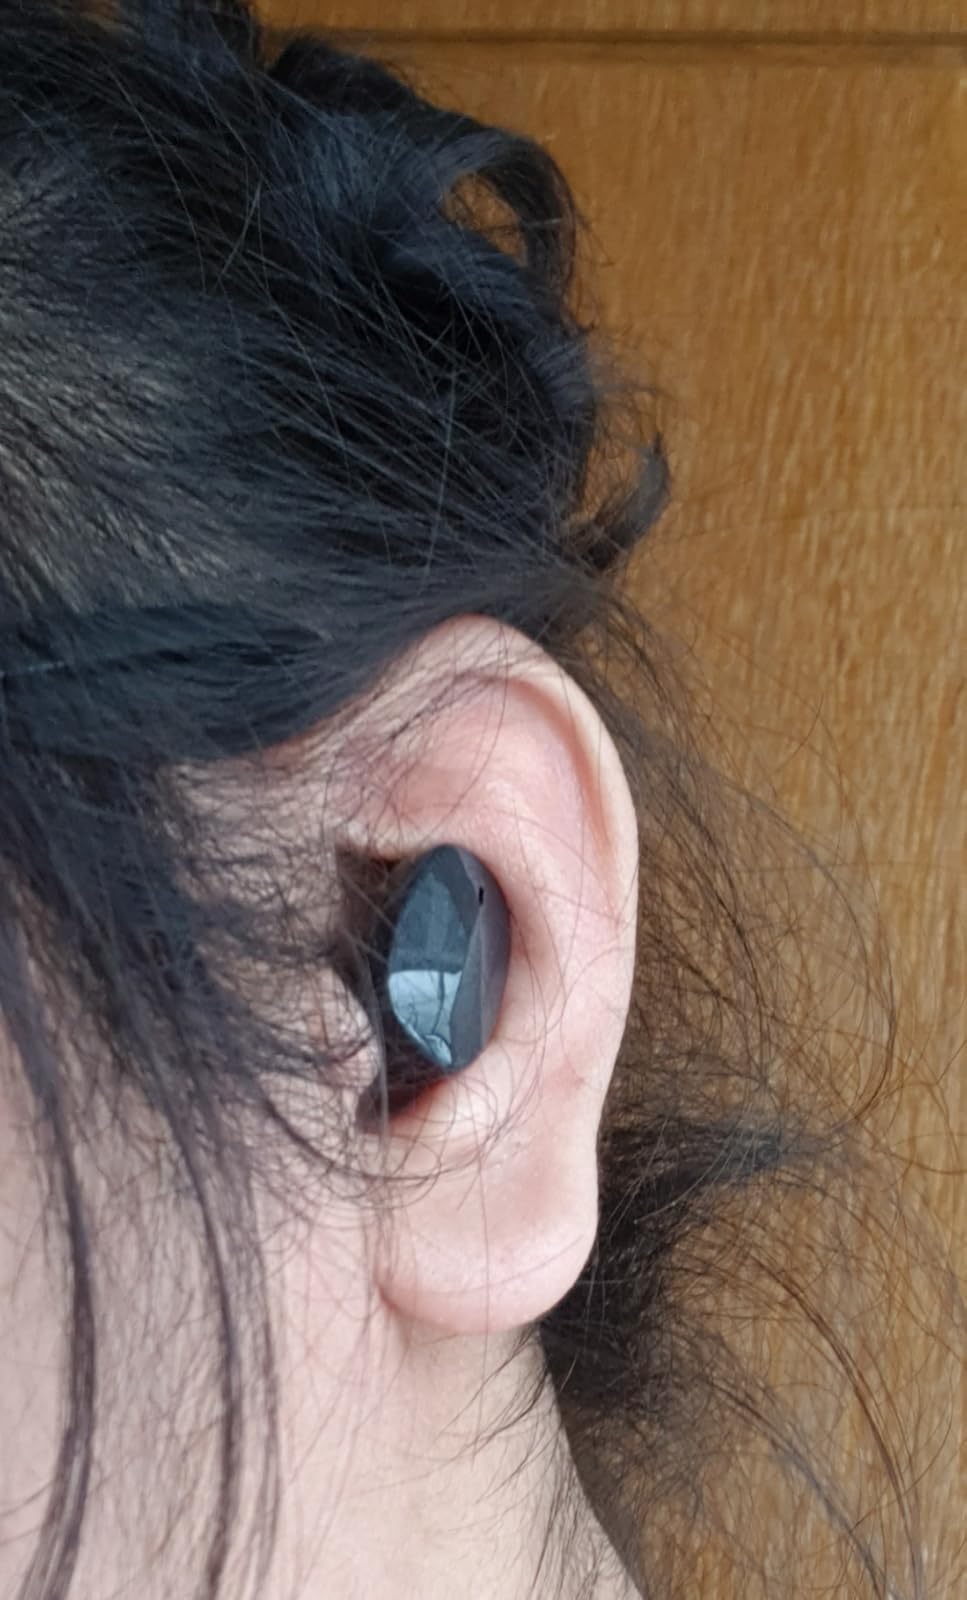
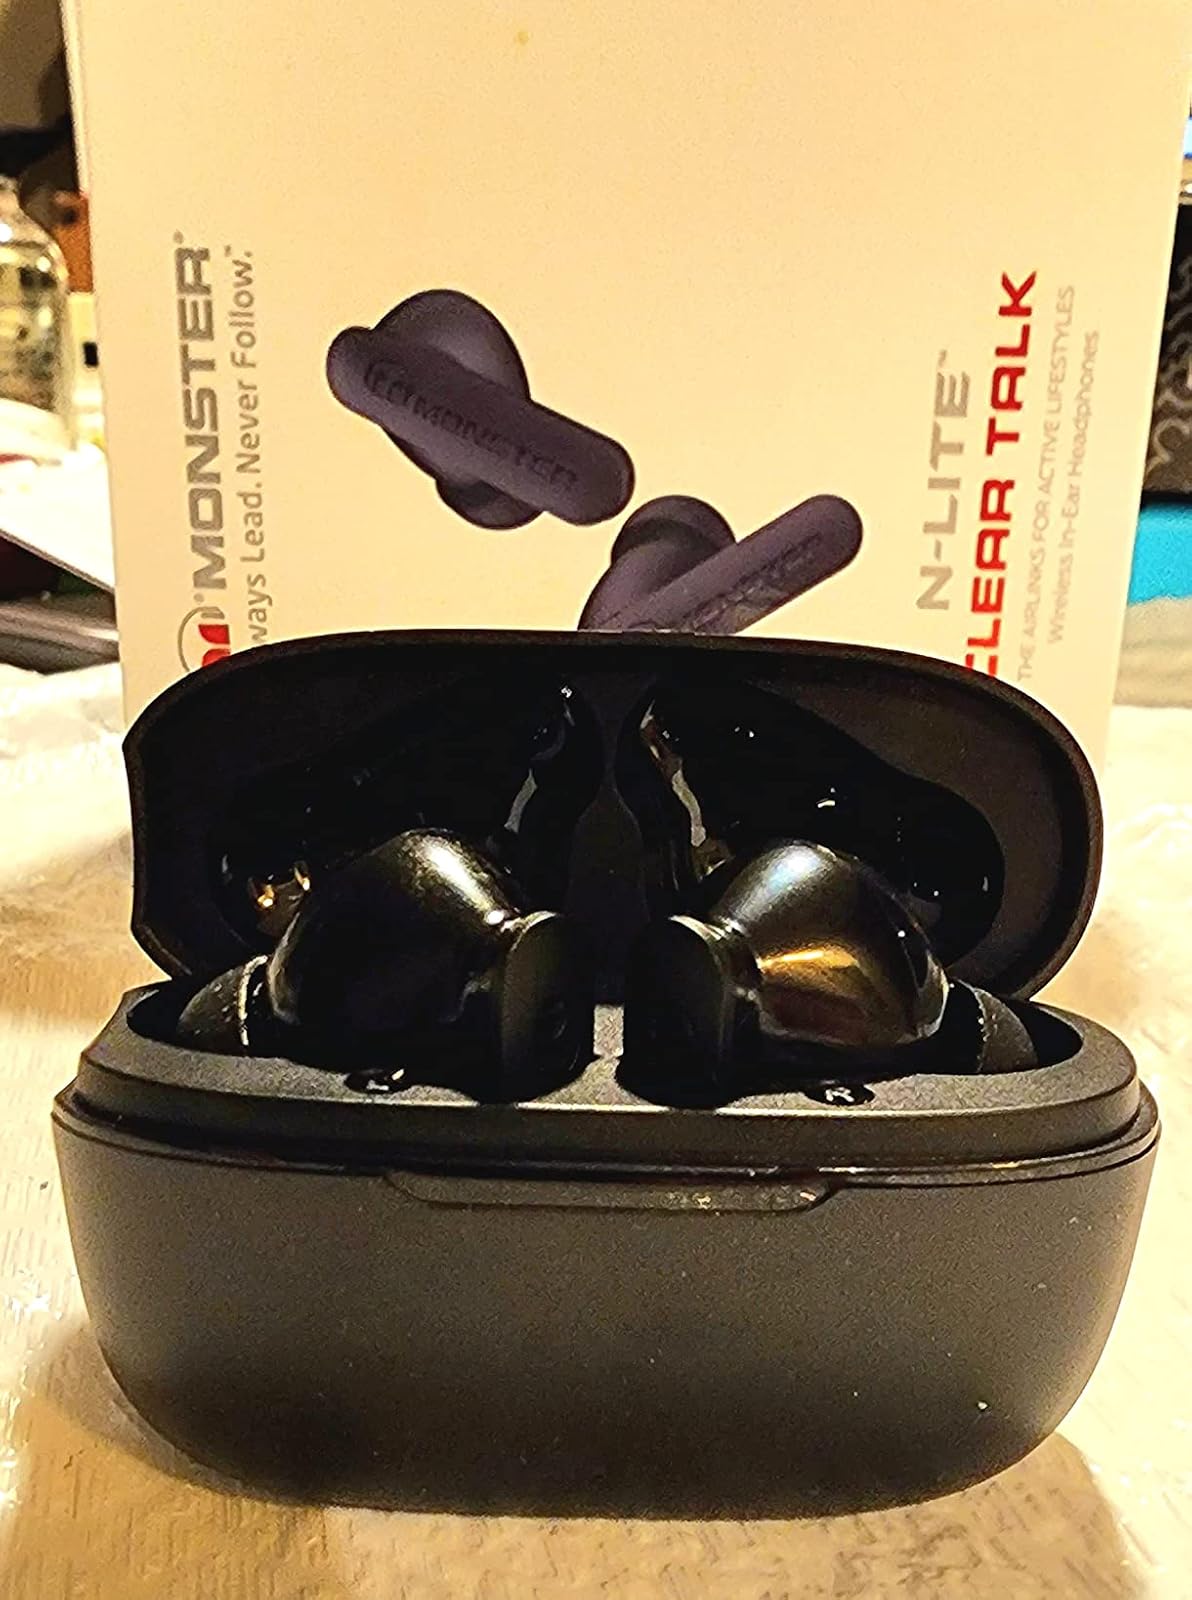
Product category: earbuds
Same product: no